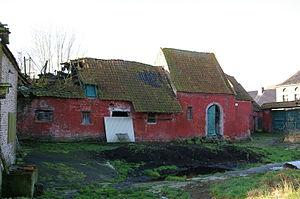
Ormeignies est une section de la ville belge d'Ath située en Région wallonne dans la province de Hainaut.
Bétissart est un hameau du village d'Ormeignies, dans la commune d'Ath, et la province de Hainaut, en Belgique. Au fond de la rue du Sart, se dresse un ensemble de bâtiments rappelant la splendeur de cette ancienne seigneurie.